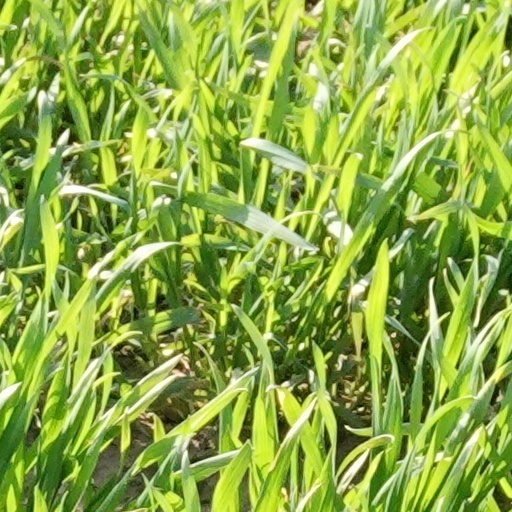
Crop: wheat